1901 diphtheria antitoxin contamination incident

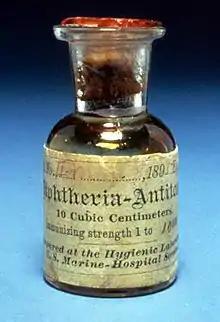
Vintage 1895 vial of diphtheria antitoxin

On October 2, 1901, a former milk wagon horse named Jim showed signs that he had contracted tetanus and was euthanized. He was used to produce serum containing diphtheria antitoxin (antibodies against diphtheria toxin). Jim produced over of diphtheria antitoxin in his career. After the death of a girl in St. Louis, Missouri, was traced back to Jim's contaminated serum, it was discovered that serum dated September 30 contained tetanus in its incubation phase. This contamination could have easily been discovered if the serum had been tested prior to its use. Furthermore, samples from September 30 had also been used to fill bottles labeled "August 24", while actual samples from the 24th were shown to be free of contamination.